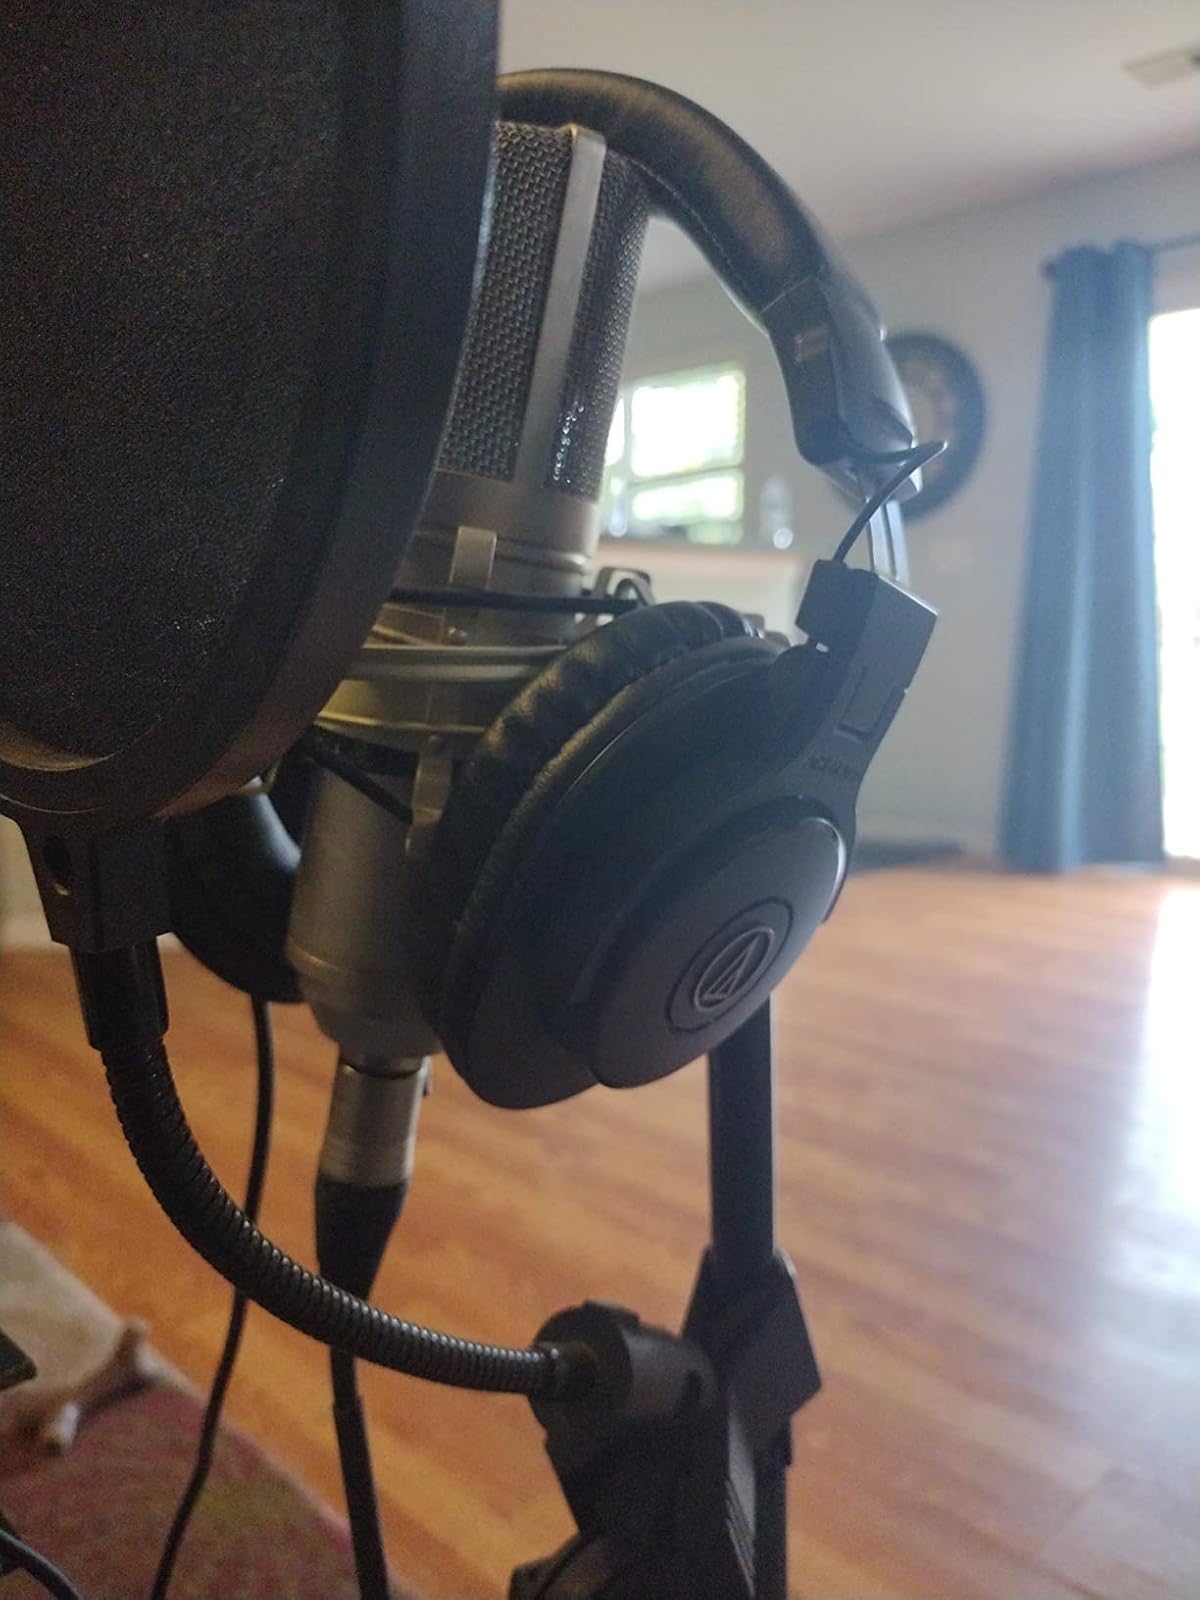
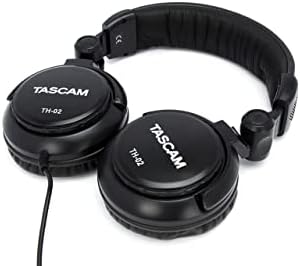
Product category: headphones
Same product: no